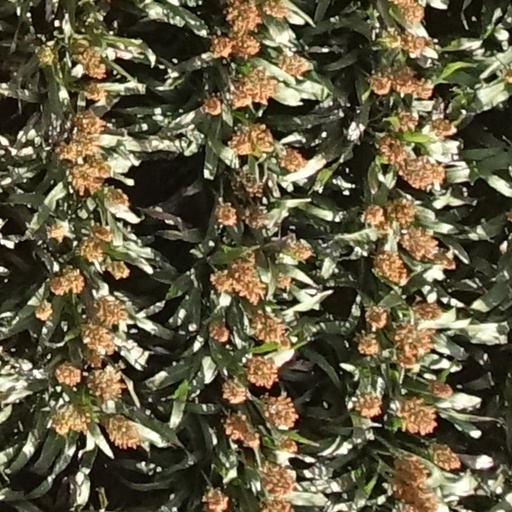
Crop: sorghum